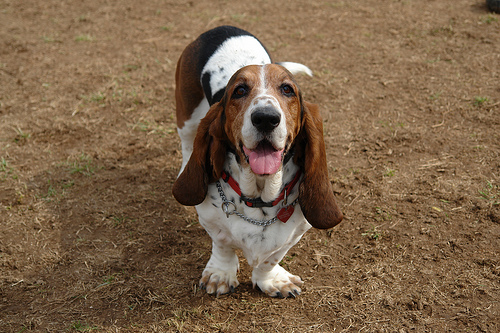
Animal: dog
Breed: basset hound